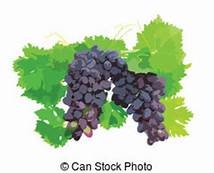
Label: grape